Bianca 27

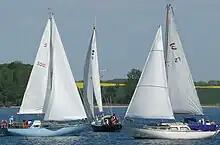

Bianca 27 is a Danish built and designed sailboat, 27 feet long (eight meters). It was constructed in 1964-1965 by a naval architect Svend Aage Leth Christensen(b. 1933). His wooden boat design, Peti, was a preliminary study for the Bianca. Together with his brother, boatbuilder Holger Leth Christensen (b. 1934) he founded the Bianca Yacht in Rudkoebing in the former depot for the local railwayon the island Langeland.